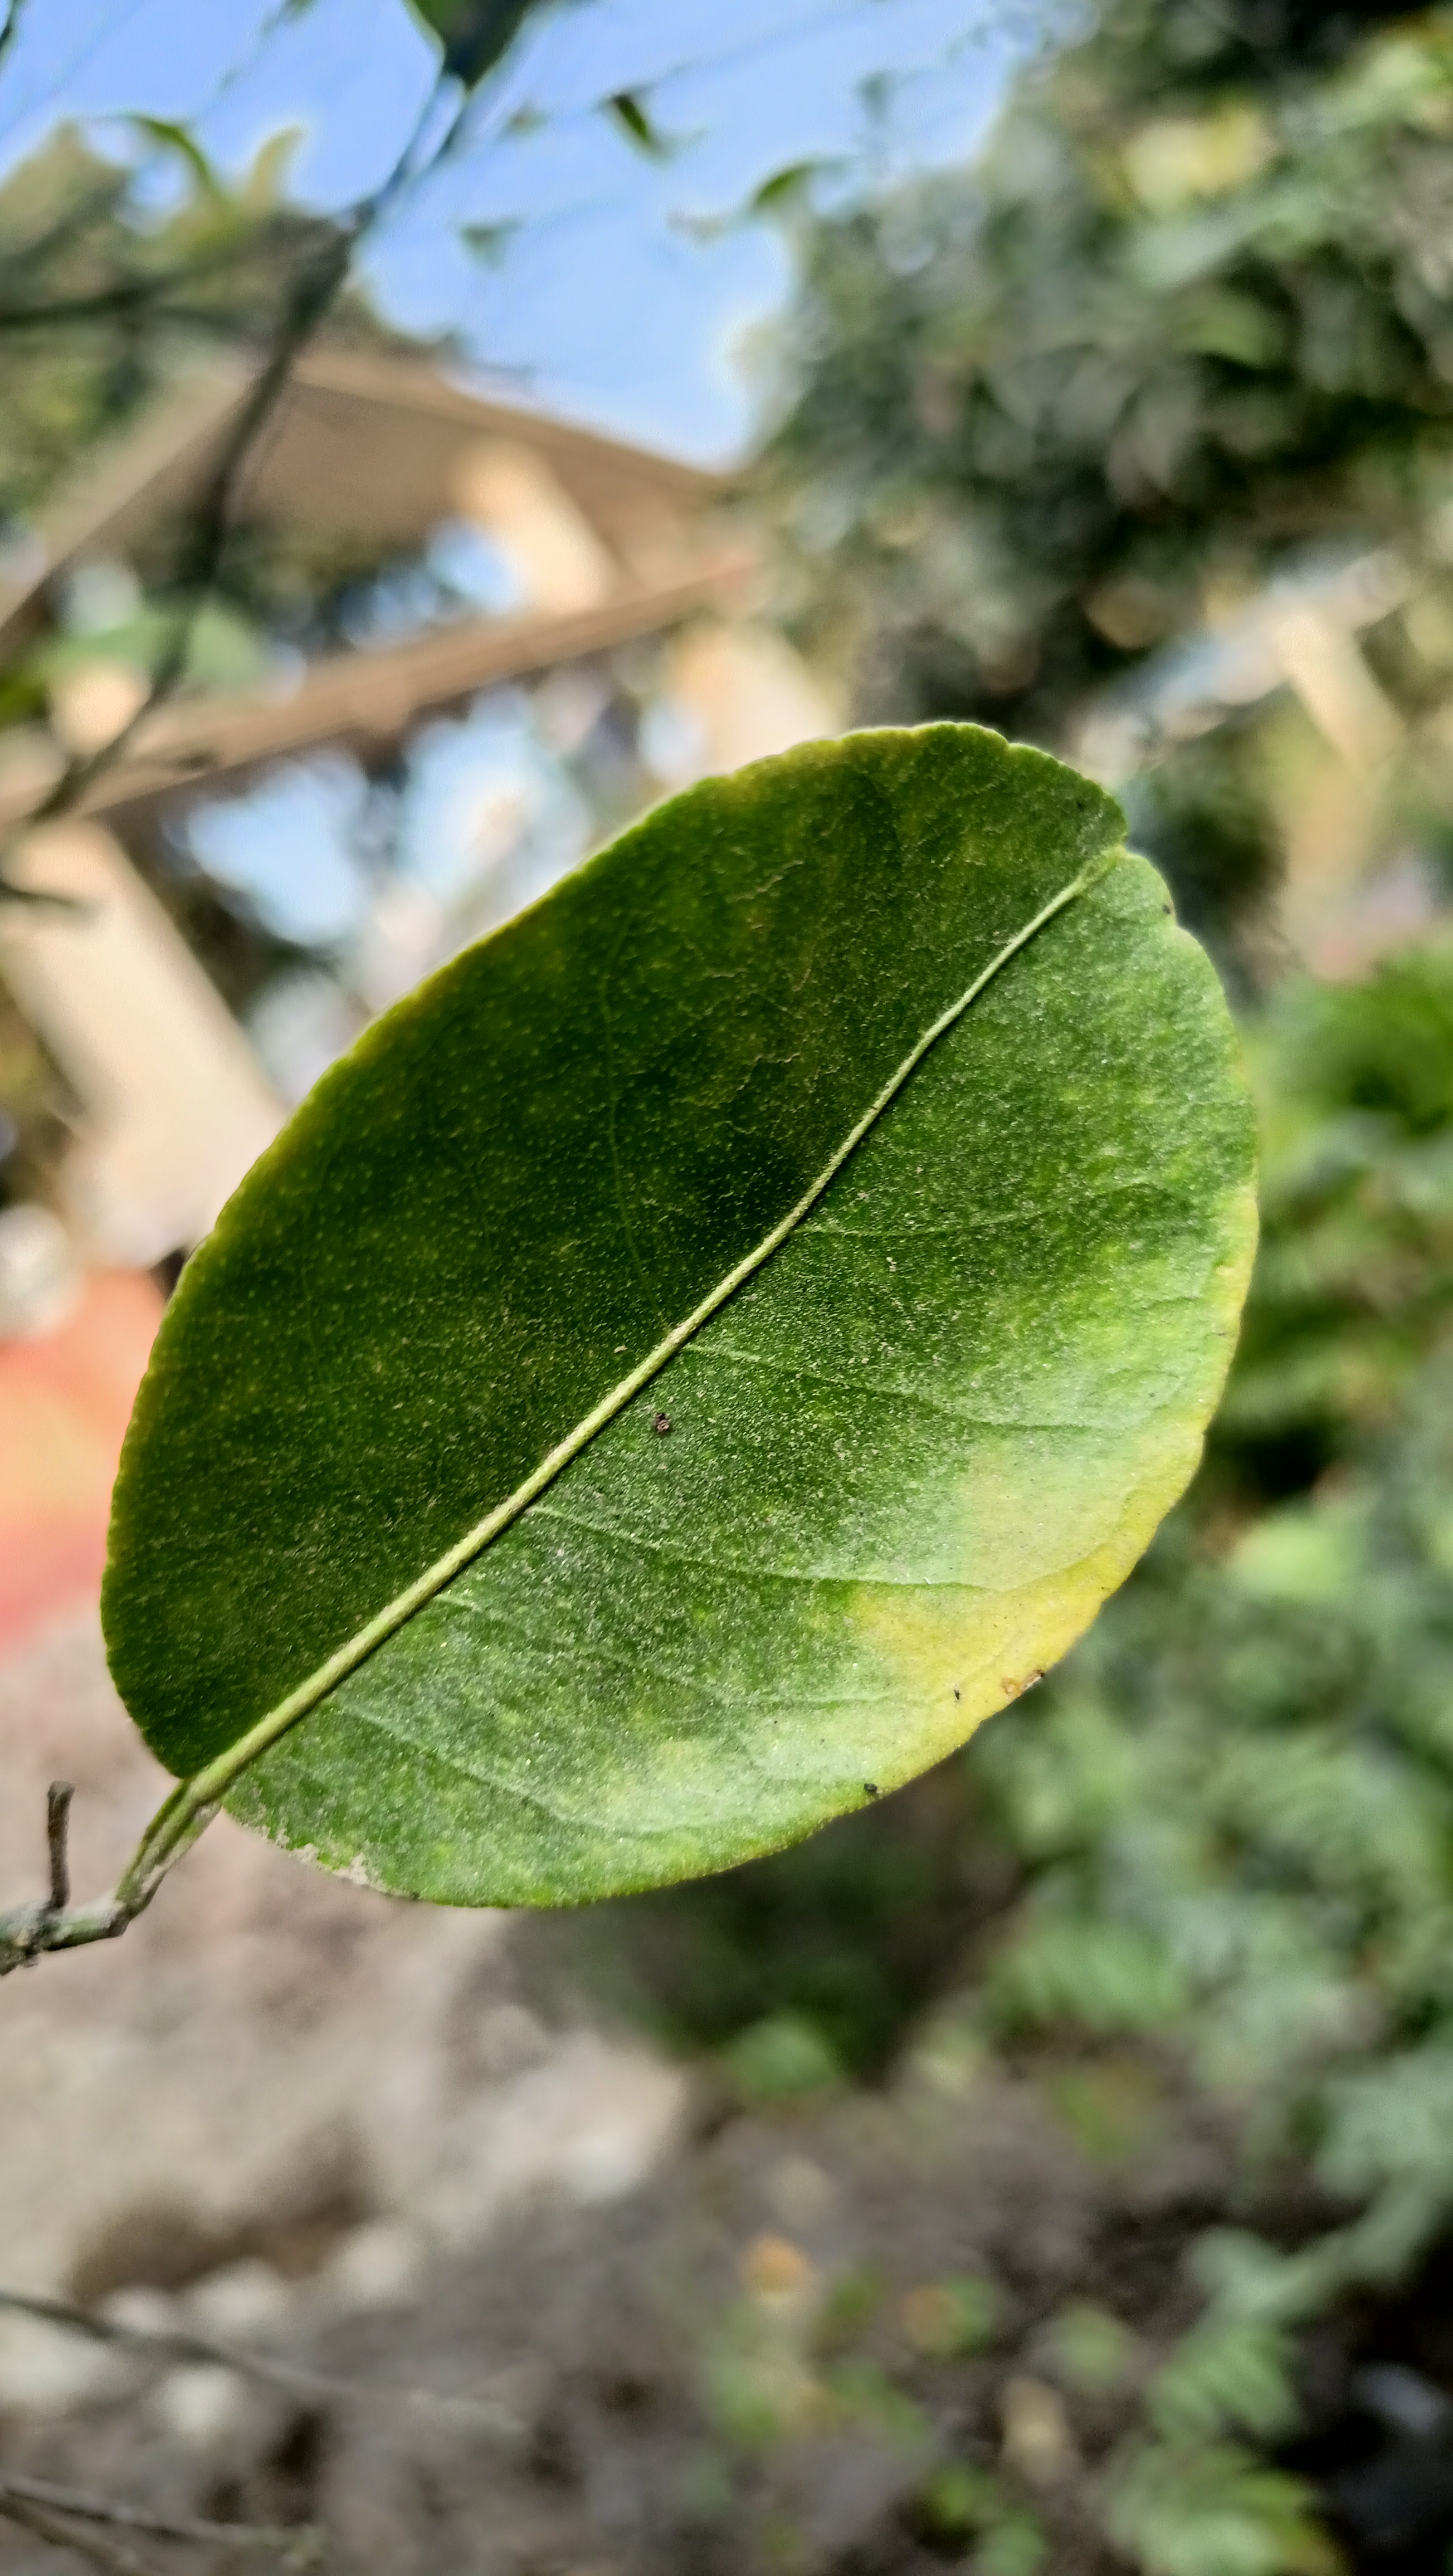
Mandarin leaf variety: China Mishti